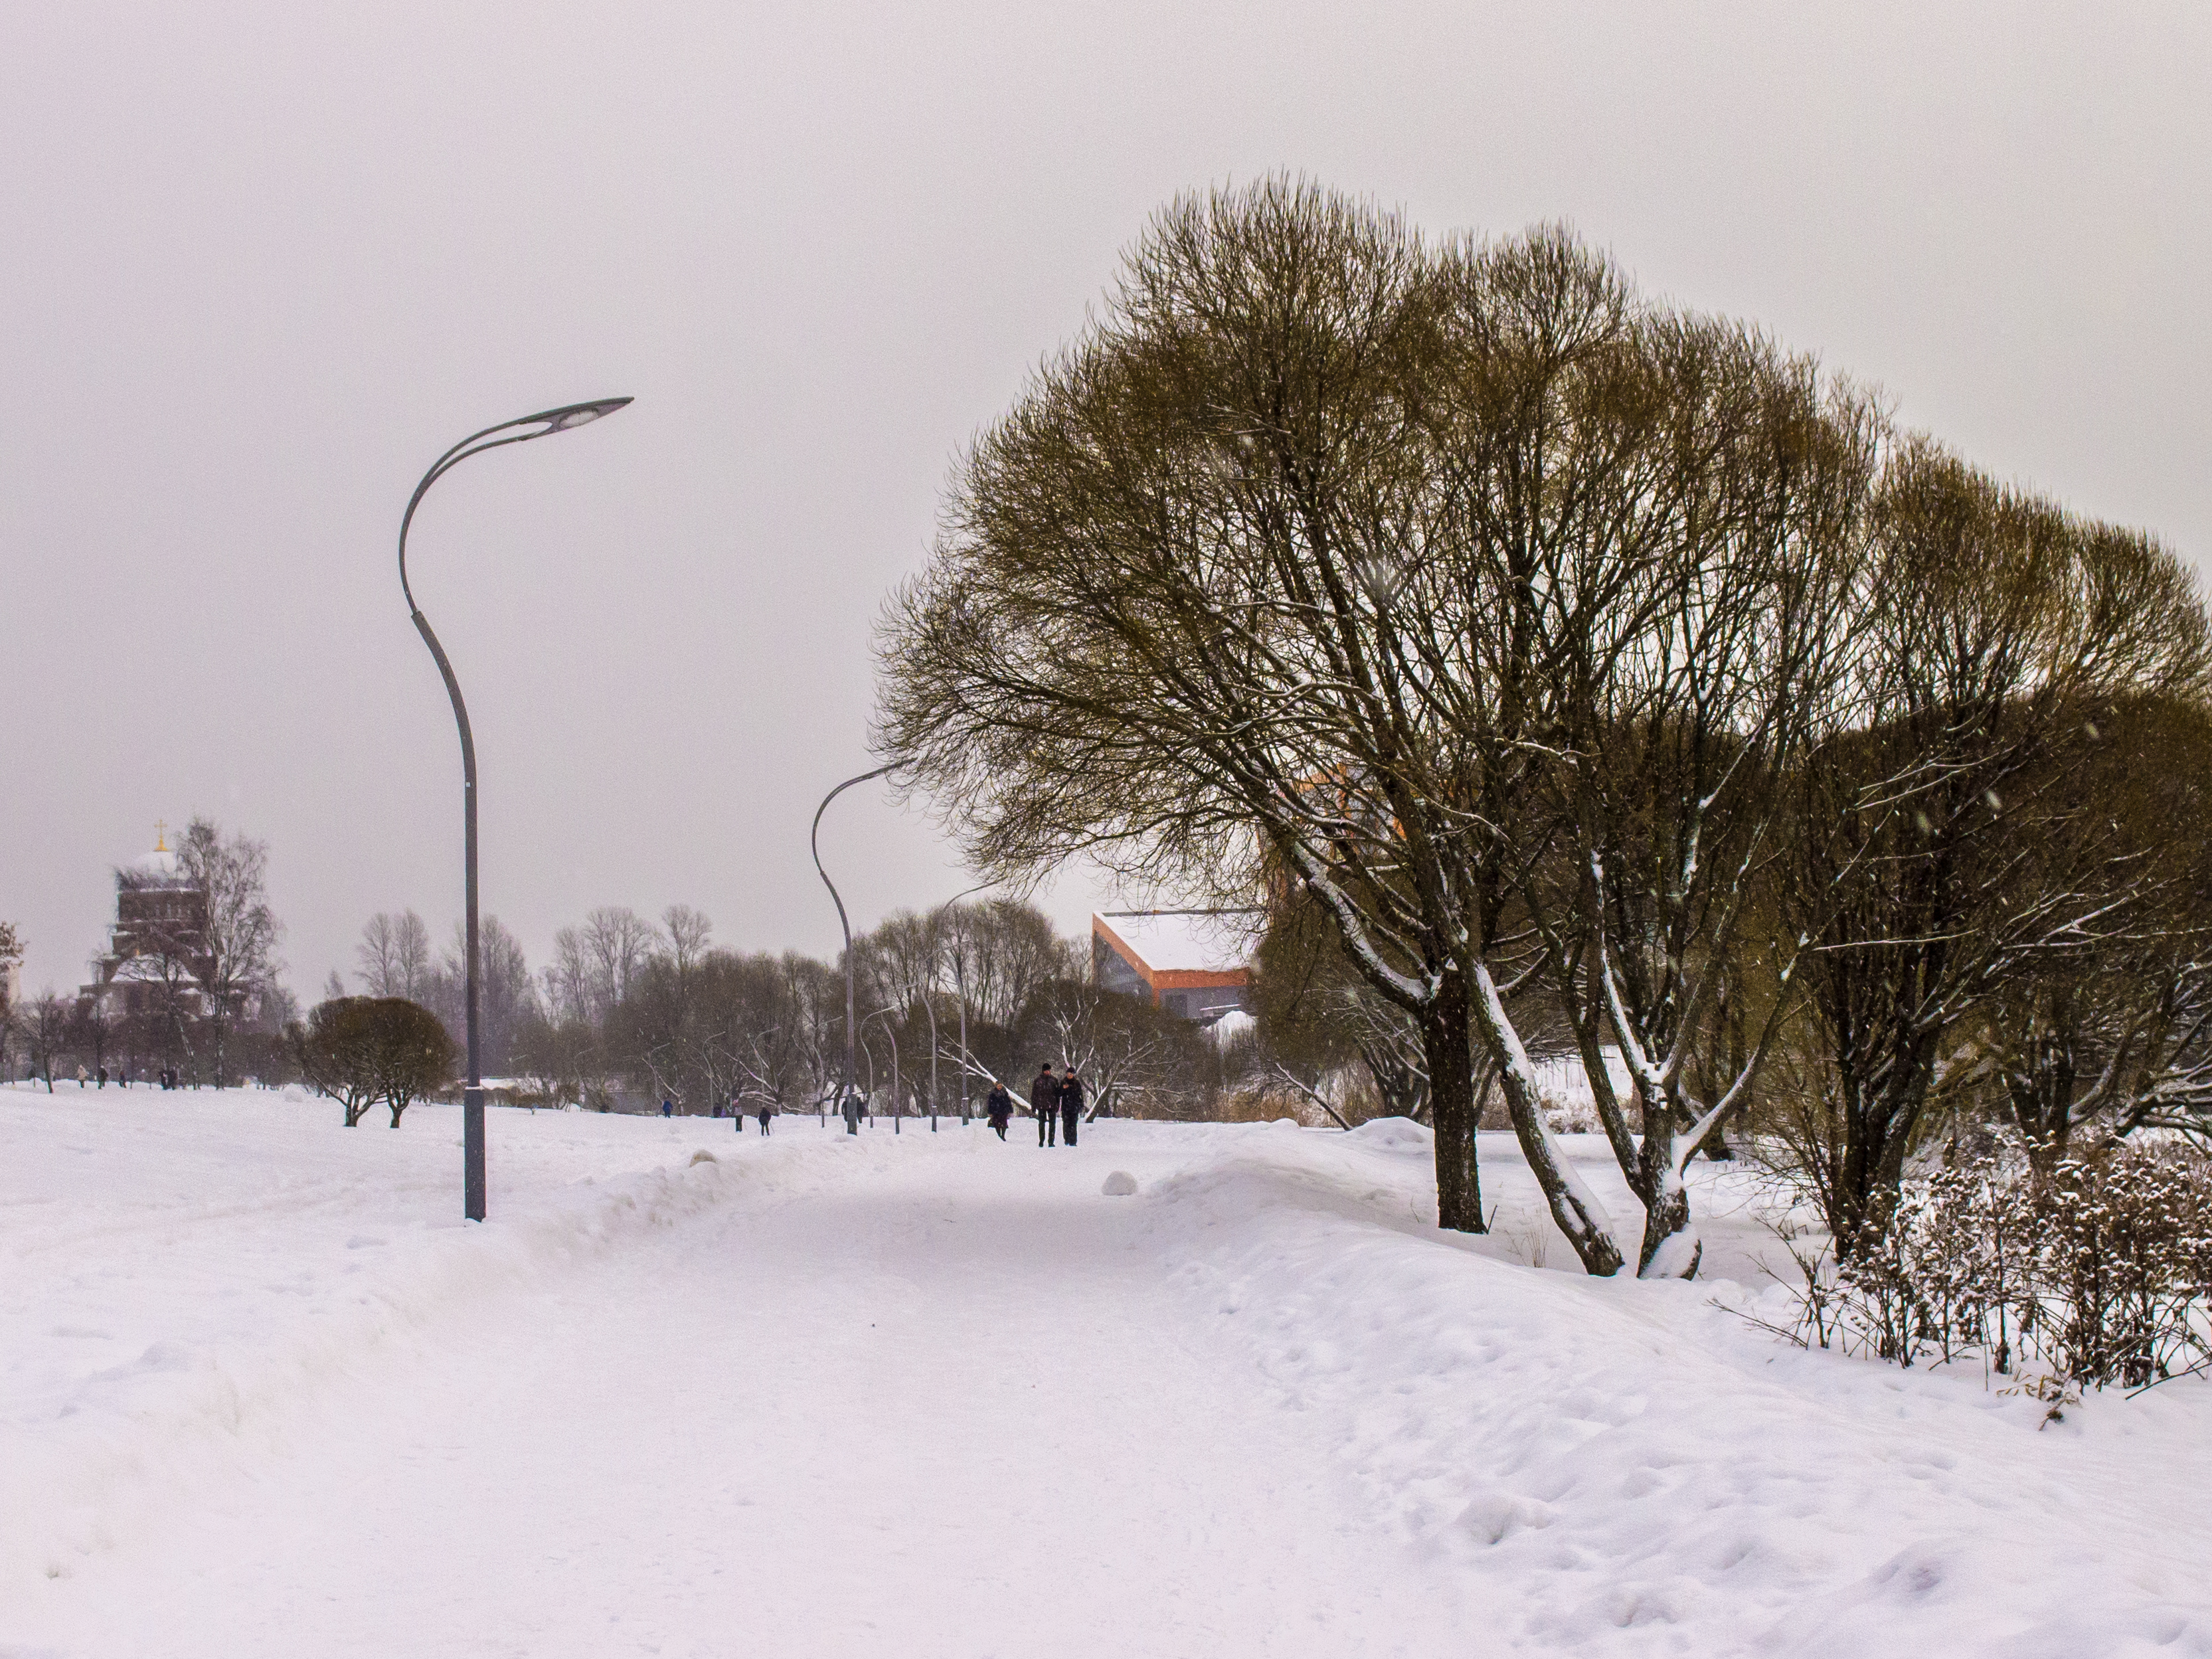
images, sky, street light, snow, plant, branch, tree, twig, natural landscape, freezing, slope, landscape, horizon, Tints and shades, event, road, trunk, recreation, winter, precipitation, frost, cloud, evening, light fixture, pole, winter storm, street, plant stem